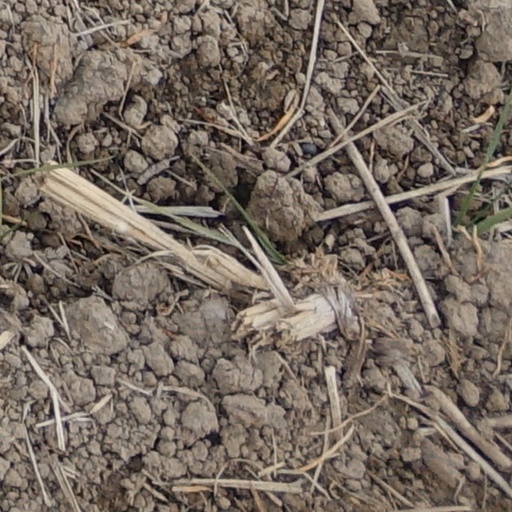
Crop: wheat